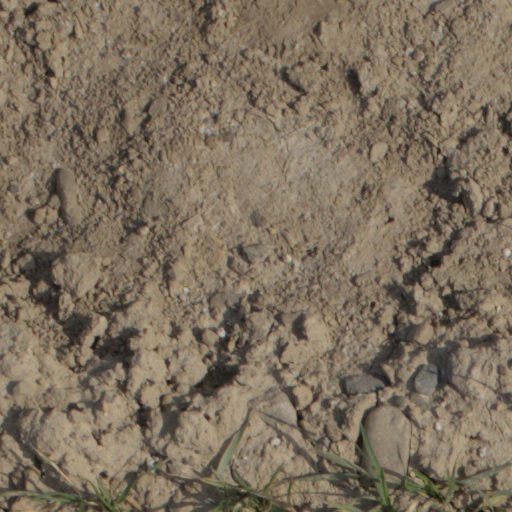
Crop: wheat